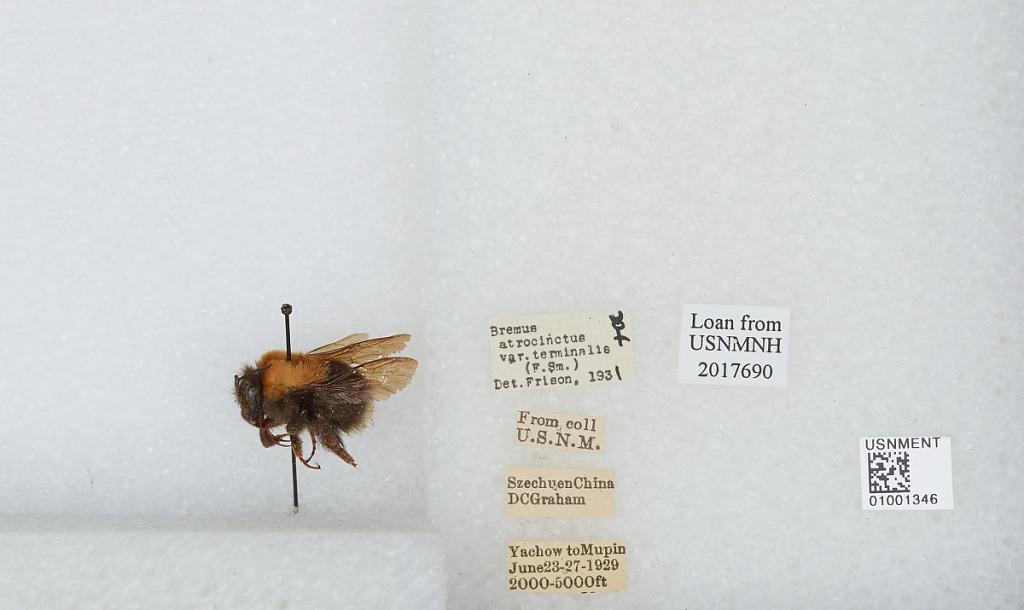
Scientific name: Bombus (Festivobombus) festivus Smith
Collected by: D. Graham
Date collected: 1929-6-23
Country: China
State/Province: Sichuan
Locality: Yucheng to Muping (formerly known as Yachow and Mupin)
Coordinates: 30.0061, 103.032
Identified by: Frison